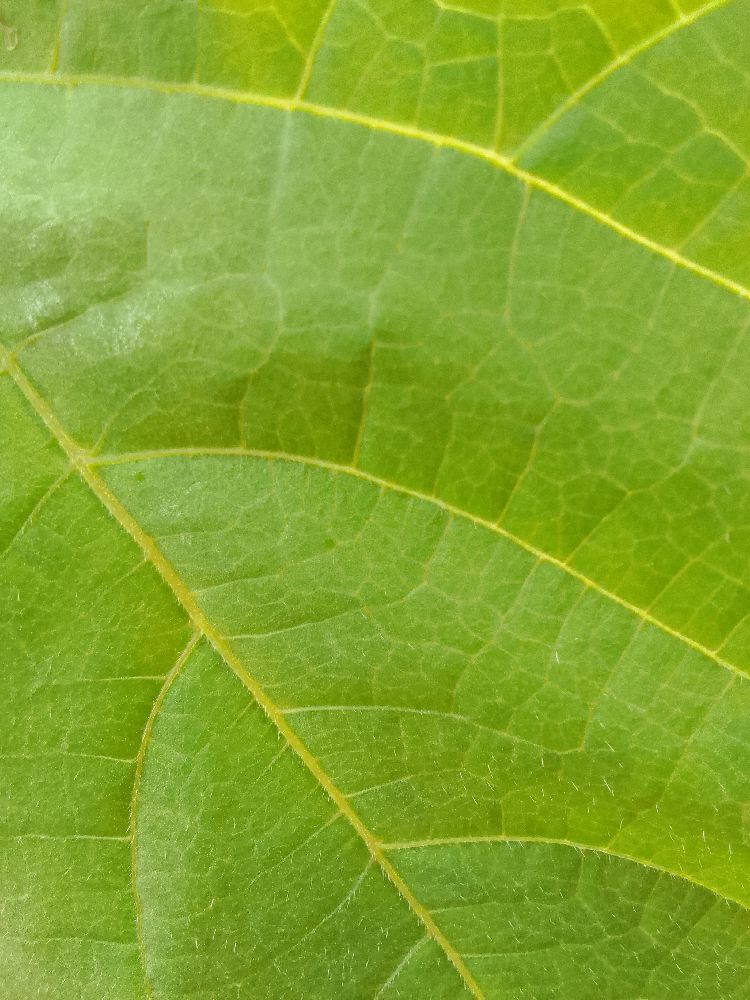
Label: healthy